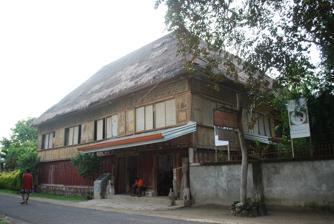
Building: Clarin Ancestral House
Country: Unknown
Year built: 1844
Historic house and museum in Bohol, Philippines Clarin Ancestral House Facade of the Clarin Ancestral House in Loay, Bohol General information Type Residential House and Museum Architectural style Bahay na Bato Address Kanipaan Road Town or city Loay, Bohol Country Philippines Coordinates 9°36′00″N 124°00′40″E / 9.60012°N 124.01099°E / 9.60012; 124.01099 Owner Clarin Family Technical details Material Stones, Bricks, and Wood The Clarin Ancestral House is the residence of the Clarin family, a prominent family of politicians from Loay , Bohol , Philippines. It is arguably the most visited of all ancestral houses in Bohol, along with the President Carlos P. Garcia Heritage House in Tagbilaran . Location The house is located in the municipality of Loay, around 18 kilometers from Tagbilaran , along Kanipaan Road. It is easily located because it is a short walk across the Tagbilaran East Road from the Loay Municipal Hall. It is also a short distance from the Most Holy Trinity Parish of Loay. The house dates back to the year 1844. Structure and interior Interior It is traditional Filipino Bahay na Bato with long slanting roofs covered in nipa leaves. The house has a coral stone foundation, rough-hewn wooden posts, wooden walls and floors of wide hardwood planks and a receiving hall with a high vaulted ceiling. It is made up of two floors: the living quarters being on the upper floor. The upper floor has large and wide windows with capiz-shell sashes that let some sunlight in even when closed. There are about half a dozen four-poster antique wooden beds reflecting the austere Boholano aesthetic. Currently, a souvenir shop and a cafe, Cafe Olegario, is located in the first floor of the house to accommodate tourists and visitors. The cafe serves native Boholano delicacies. The Clarin family The Clarin Ancestral House is the residence of Don Aniceto Velez Clarin, a former governor of Bohol. His two sons, Jose Aniceto Butalid Clarin became the first senator of the Eleventh Senatorial District. The 11th Senatorial District was composed of the provinces of Bohol, Misamis, and Surigao under the Jones Law passed by the United States Congress ; and Olegario Clarin , also became a senator from 1946-1951. A family of politicians, many followed in the footsteps of their predecessors and became Mayors and congressmen in Bohol. Descendants now own and maintain the ancestral house. Declaration as Heritage House The Clarin Ancestral House was declared as a Heritage House by the National Historical Institute (NHI) pursuant to NHI Board Resolution 8 S. 1998. The 170-year-old house is now a museum housing family collections and memorabilia dating back to the American period. See also Ancestral houses of the Philippines References